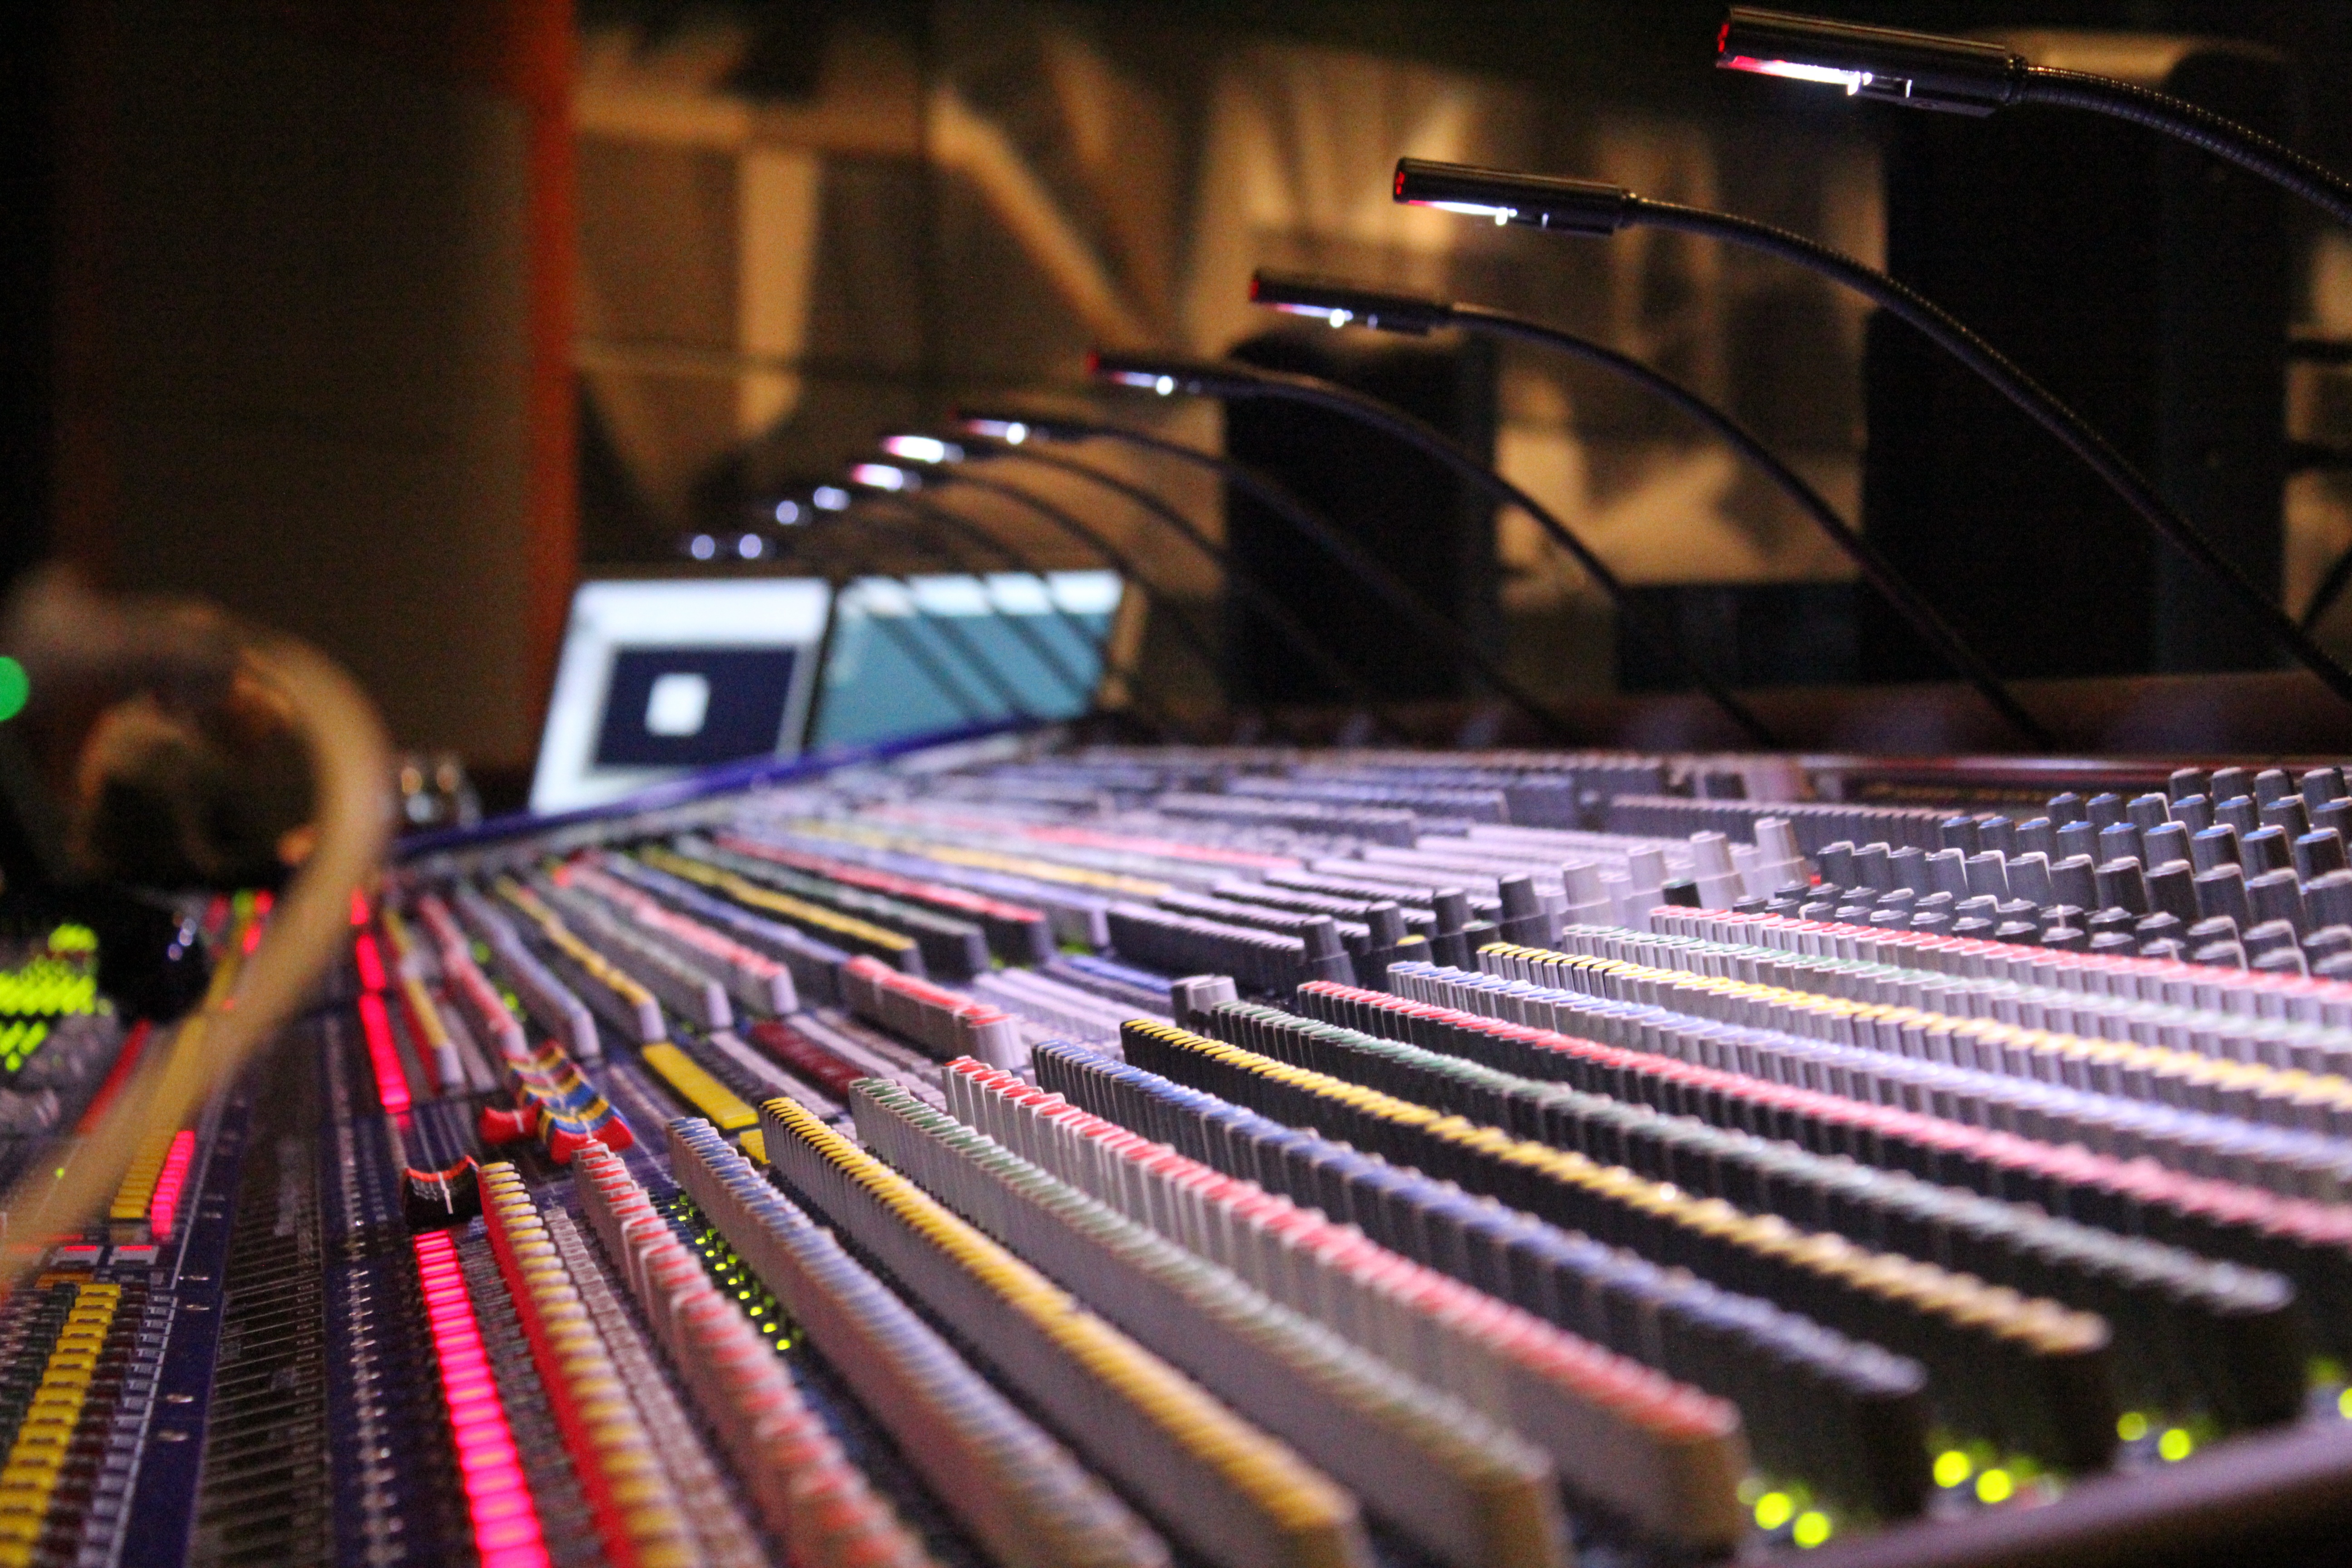
music, equipment, studio, audio, sound, soundboard, audio engineer